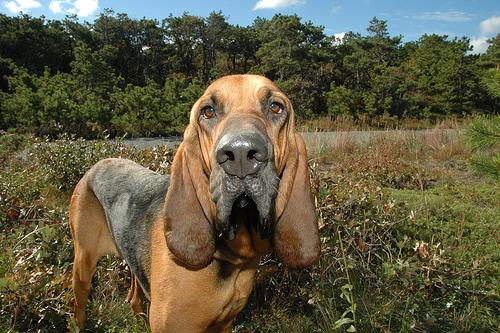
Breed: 207-n000044-bloodhound